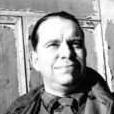
Age: 47